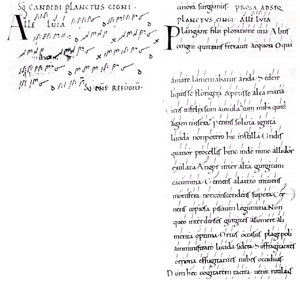
Un trope désigne différents types d'interventions musicales dans les rites de diverses religions ou cultes.
Les tropaires de Wichester sont deux manuscrits de la fin du xᵉ siècle compilant un important nombre de tropes, des « introductions, intercalations ou additions insérées dans des chants de l'office ».